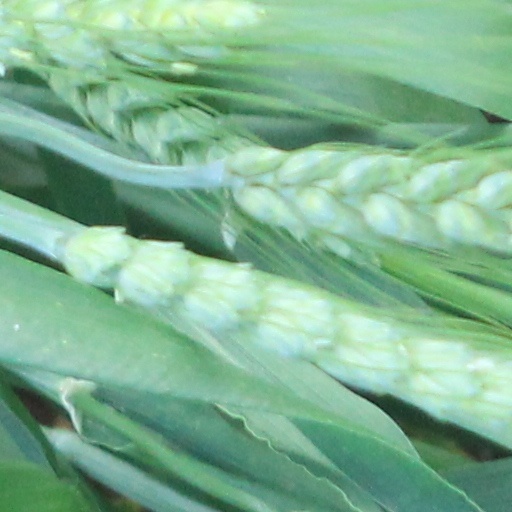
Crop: wheat